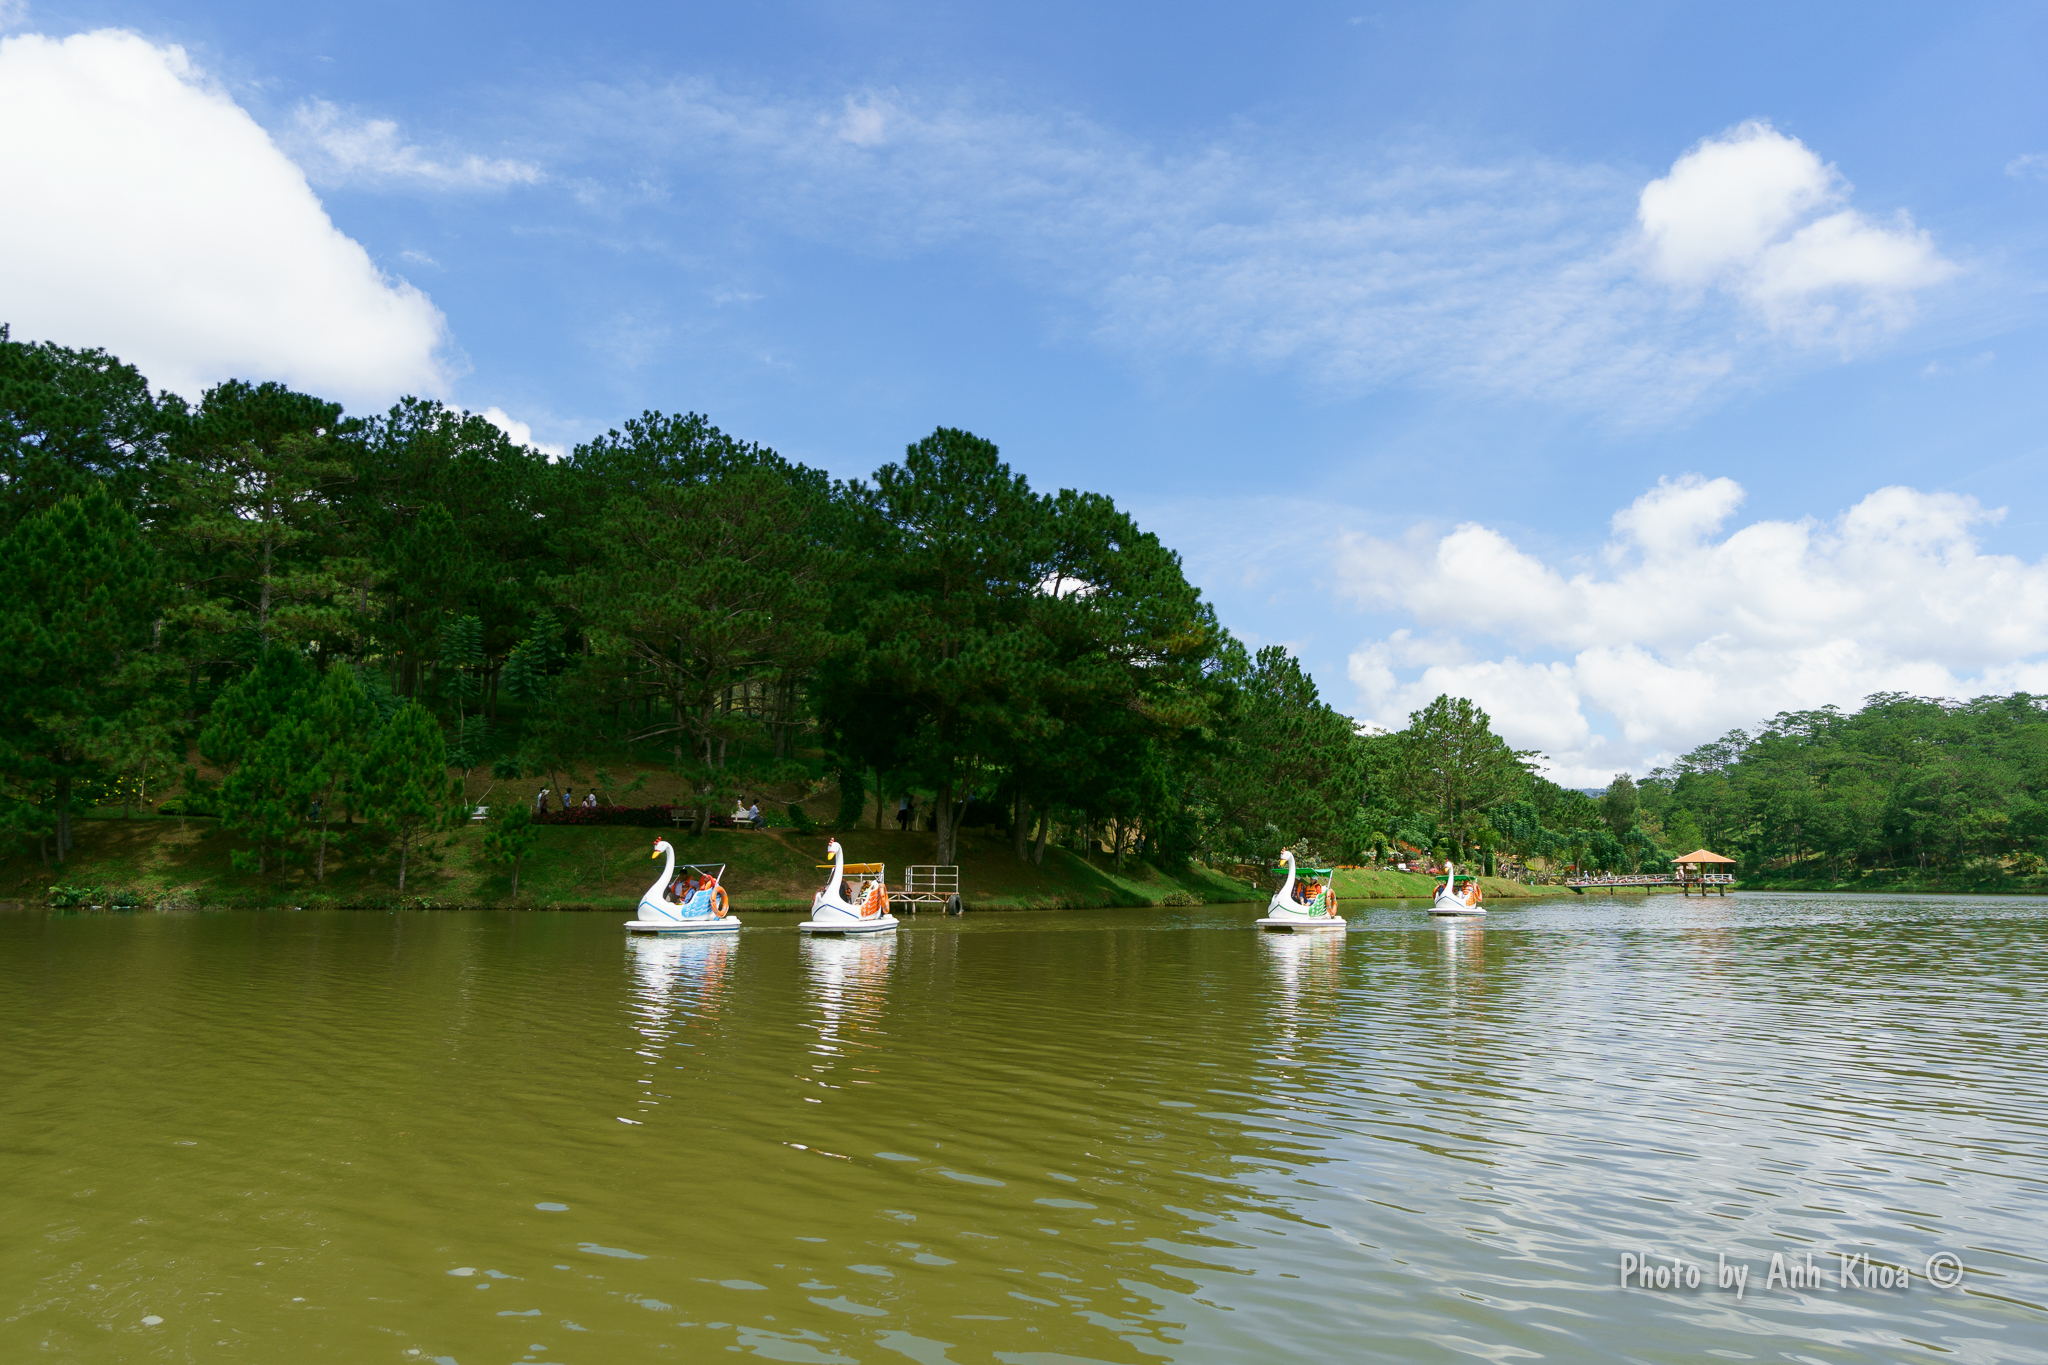
user: text: Màu sắc chủ đạo của nước hồ trong ảnh là gì?
assistant: text: Xanh rêu.

user: text: Có bao nhiêu chiếc thuyền đạp hình thiên nga đang di chuyển trên mặt hồ?
assistant: text: Bốn.

user: text: Loài cây chính mọc dày đặc dọc theo bờ hồ trong bức ảnh là gì?
assistant: text: Cây thông.

user: text: Hoạt động đạp thuyền thiên nga trên hồ thường gắn liền với loại hình du lịch nào phổ biến ở Việt Nam?
assistant: text: Du lịch sinh thái và nghỉ dưỡng.

user: text: Liệt kê các vật thể nổi trên mặt nước và mô tả mối quan hệ giữa hàng cây xanh trên bờ và bầu trời.
assistant: text: Các vật thể nổi trên mặt nước bao gồm bốn chiếc thuyền thiên nga; hàng cây xanh rậm rạp trên bờ tạo thành một dải phân cách tự nhiên giữa mặt nước và bầu trời trong xanh, với những đám mây trắng bồng bềnh phía trên các ngọn cây.